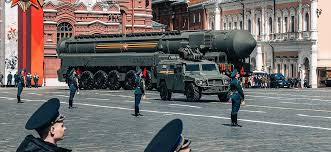
Label: Air Defense